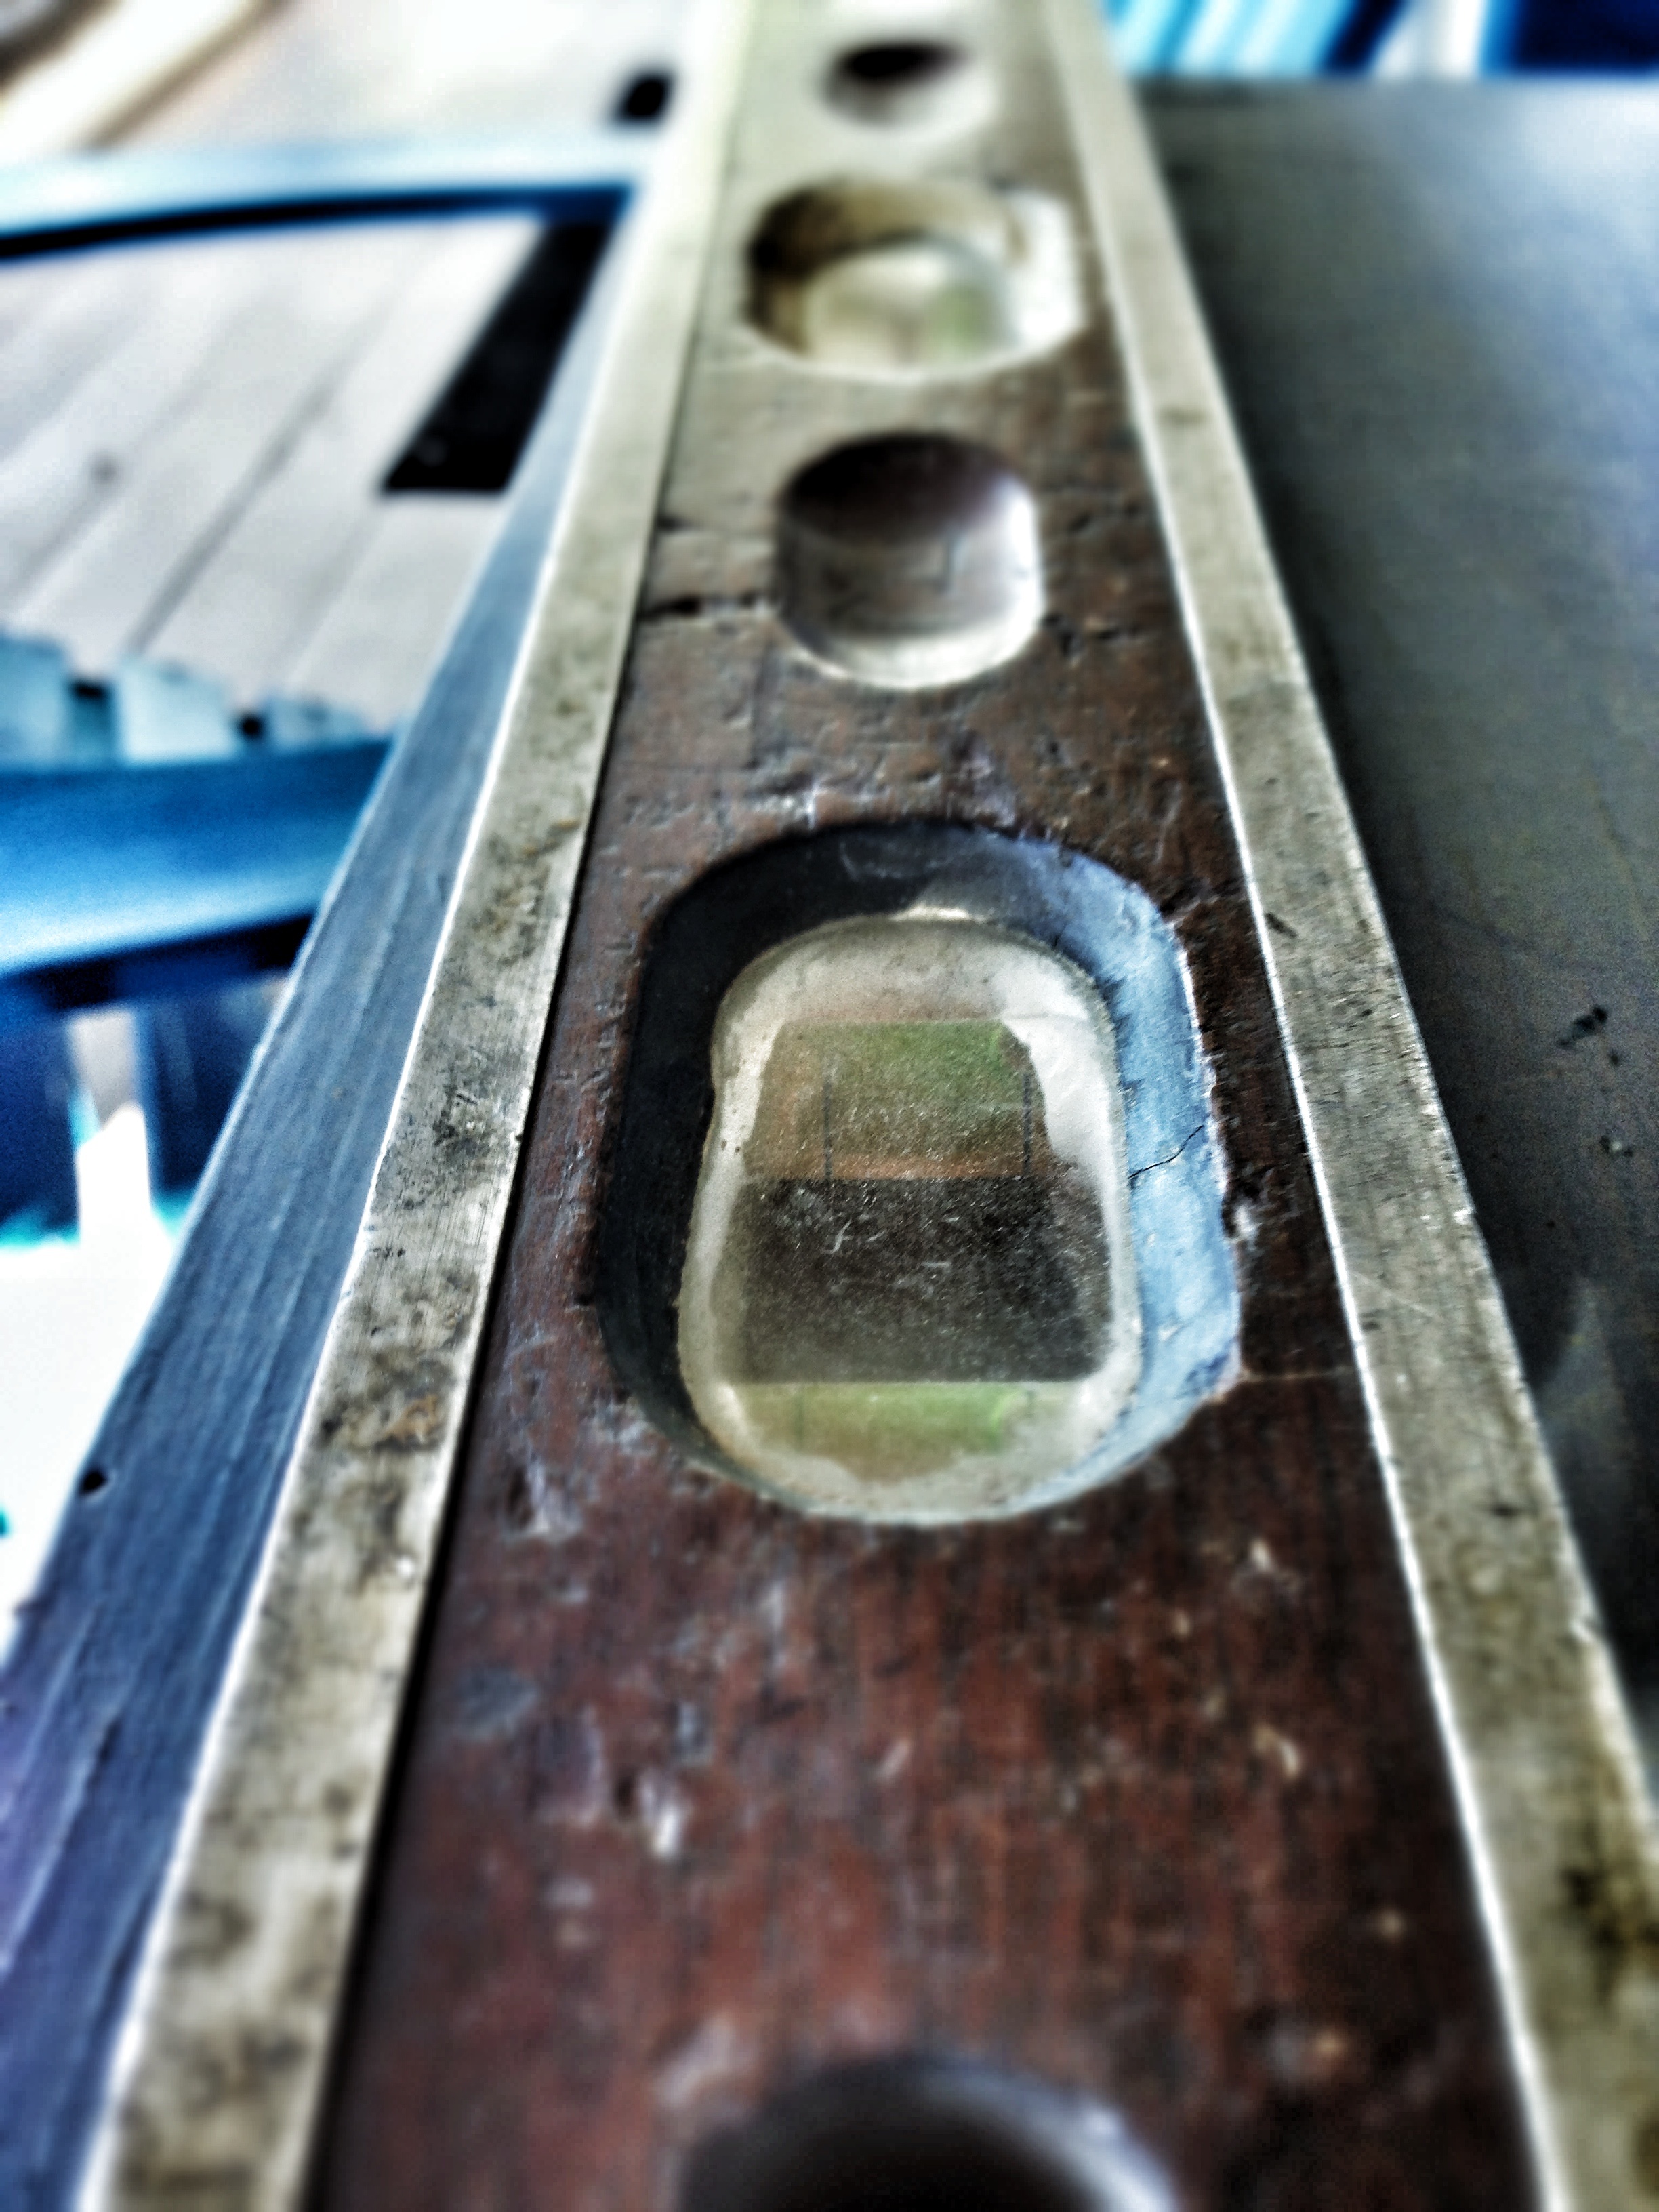
wheel, window, glass, number, color, blue, material, close up